Philip Opas

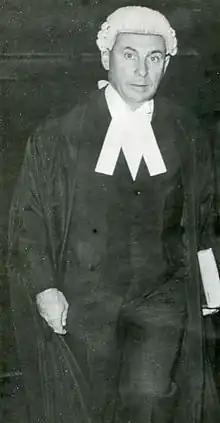

Philip Henry Napoleon Opas AM OBE QC (24 February 1917 – 25 August 2008) was an Australian barrister. He was best known for his unsuccessful attempts to prevent the execution of Ronald Ryan, the last Australian person to be legally executed.